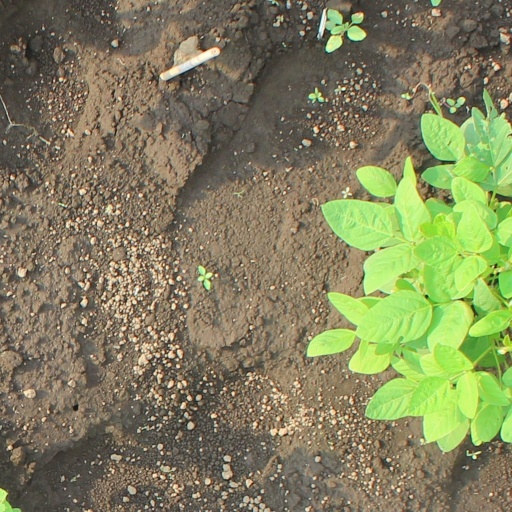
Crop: soybean